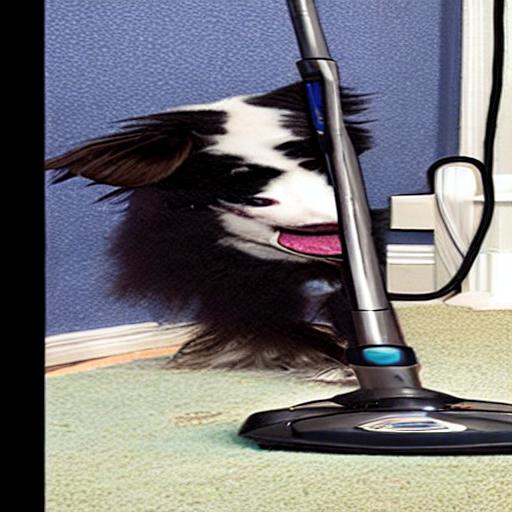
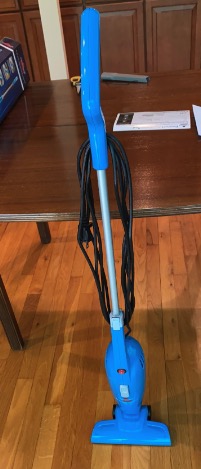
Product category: items_vacuum
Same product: no